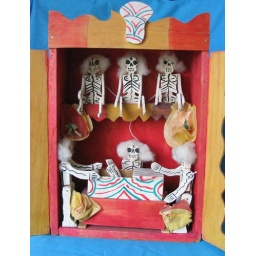
a skeleton pops up out of its coffin in this wooden box from Oaxaca